Ole Pohlmann

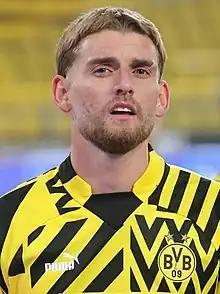
Ole Pohlmann (2022)

Ole Pohlmann (born 5 April 2001), also known mononymously as Olinho, is a German professional footballer who plays as a winger for Portuguese club Rio Ave.